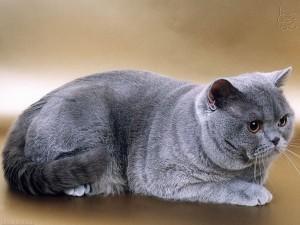
British Shorthair